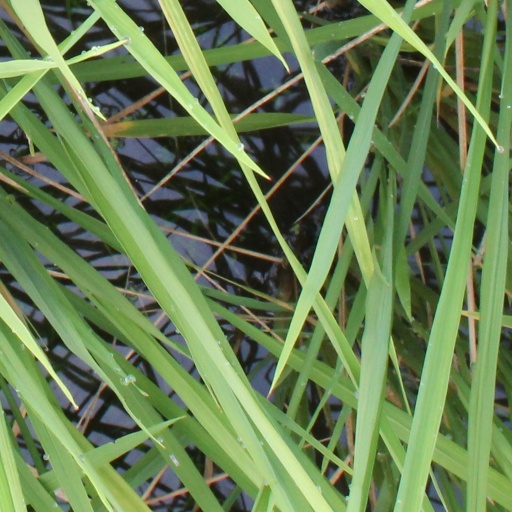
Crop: rice